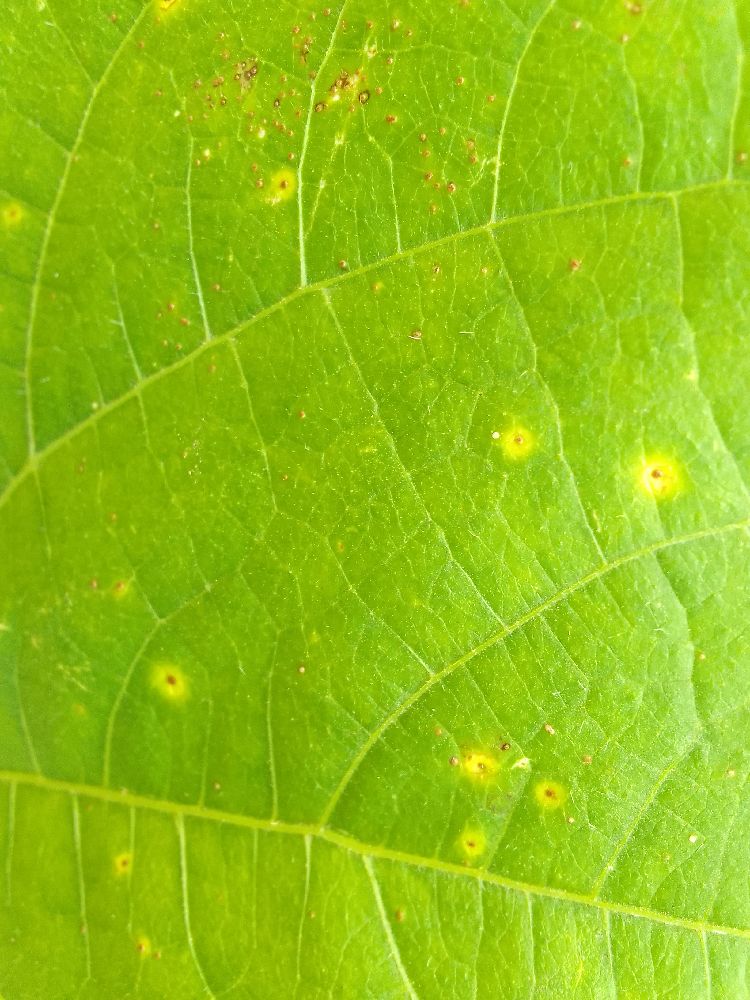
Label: rust